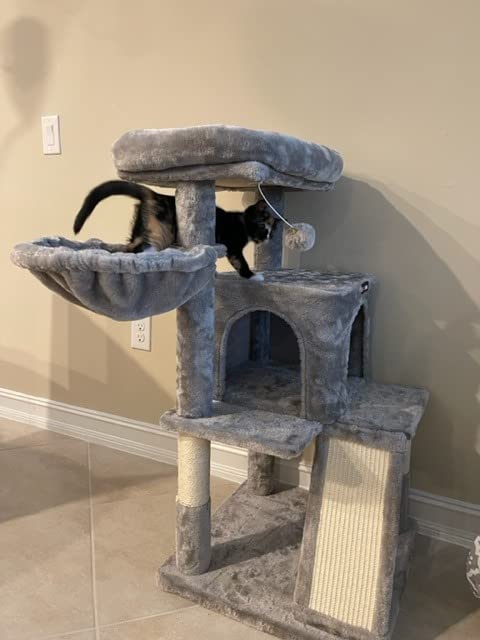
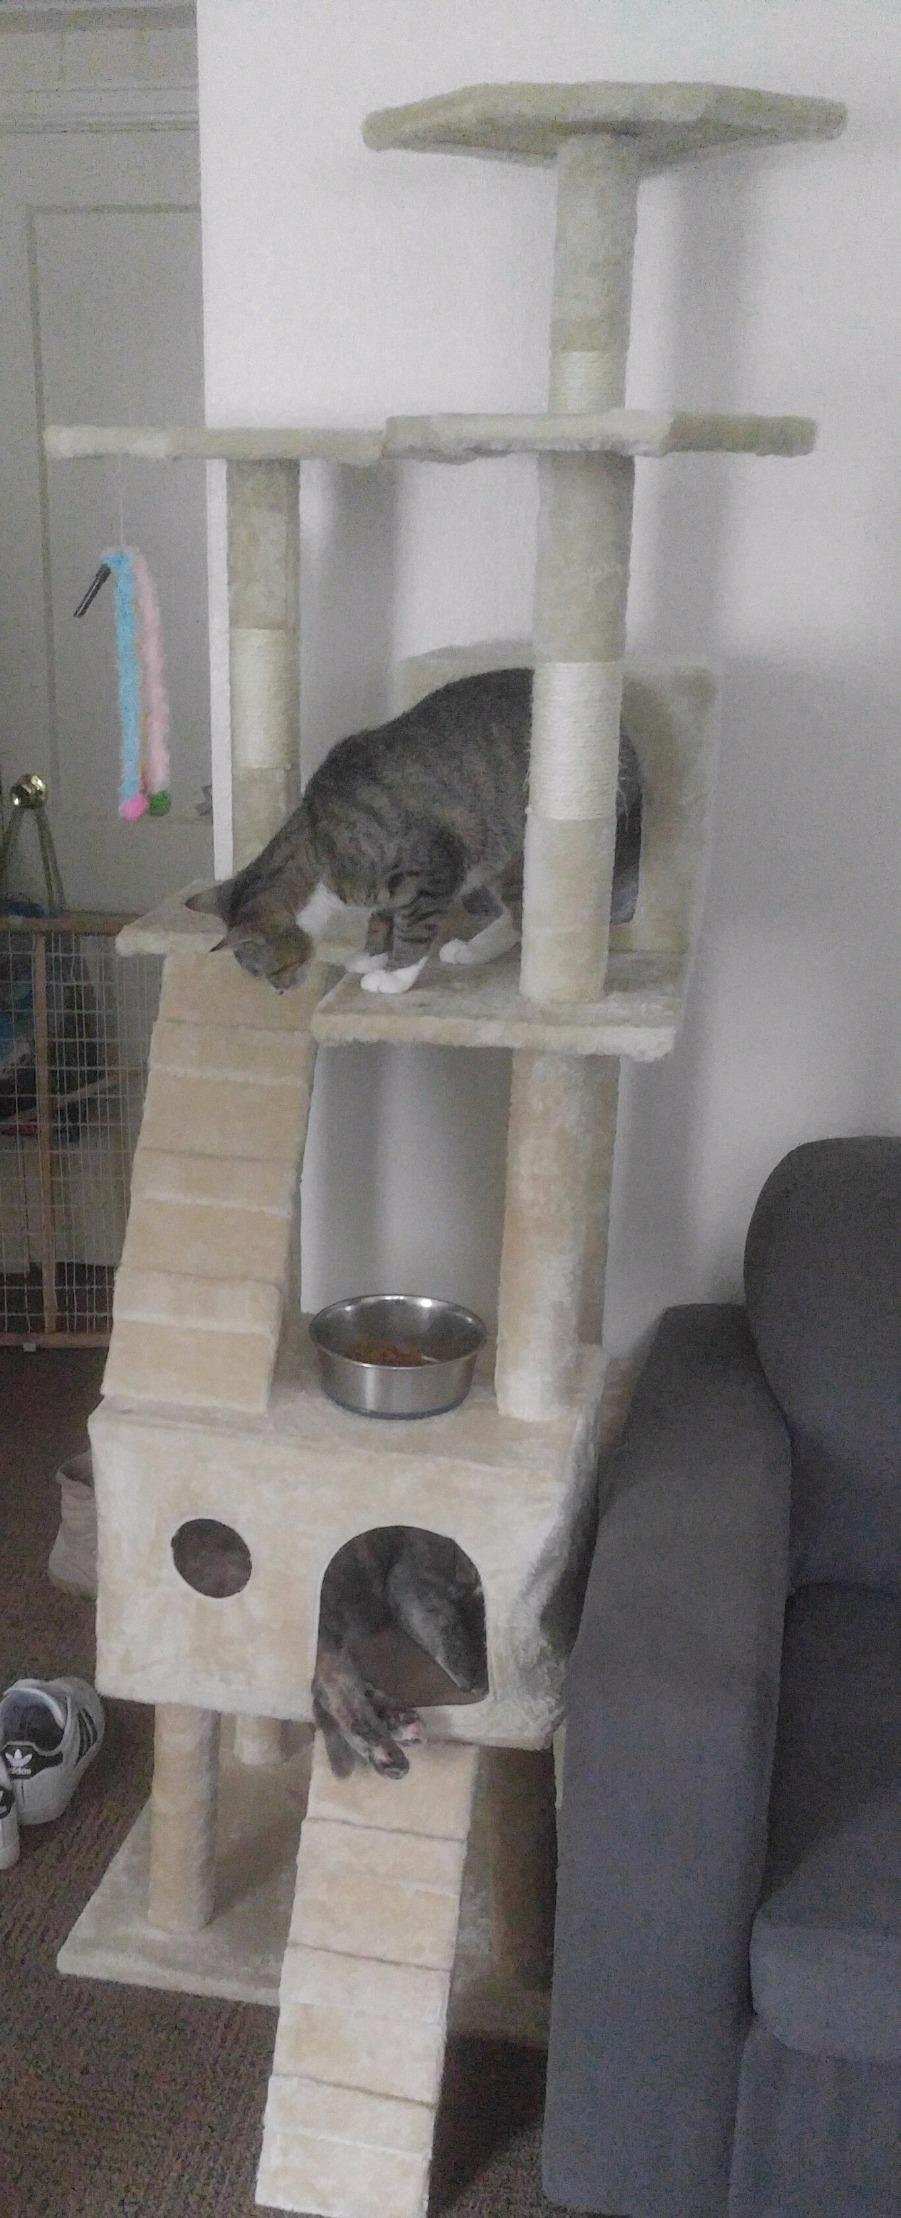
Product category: items_cat tree
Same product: no